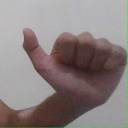
अक्षर: त